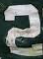
Number: 2